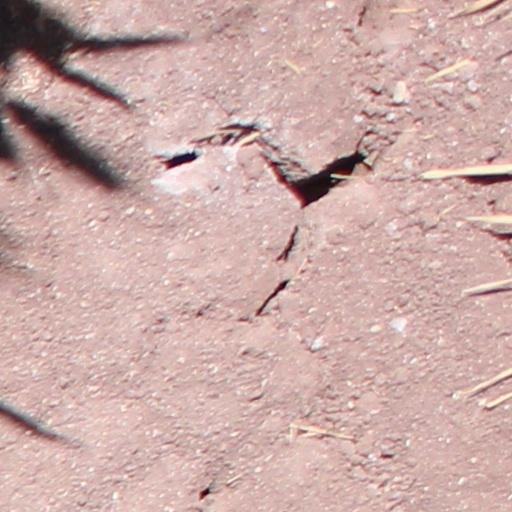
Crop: wheat